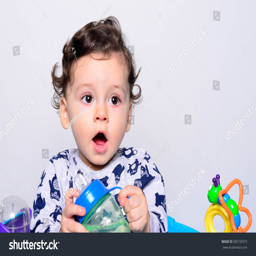
portrait of a cute toddler drinking water from the bottle .